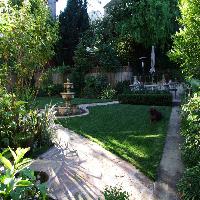
Weather: sun or clear